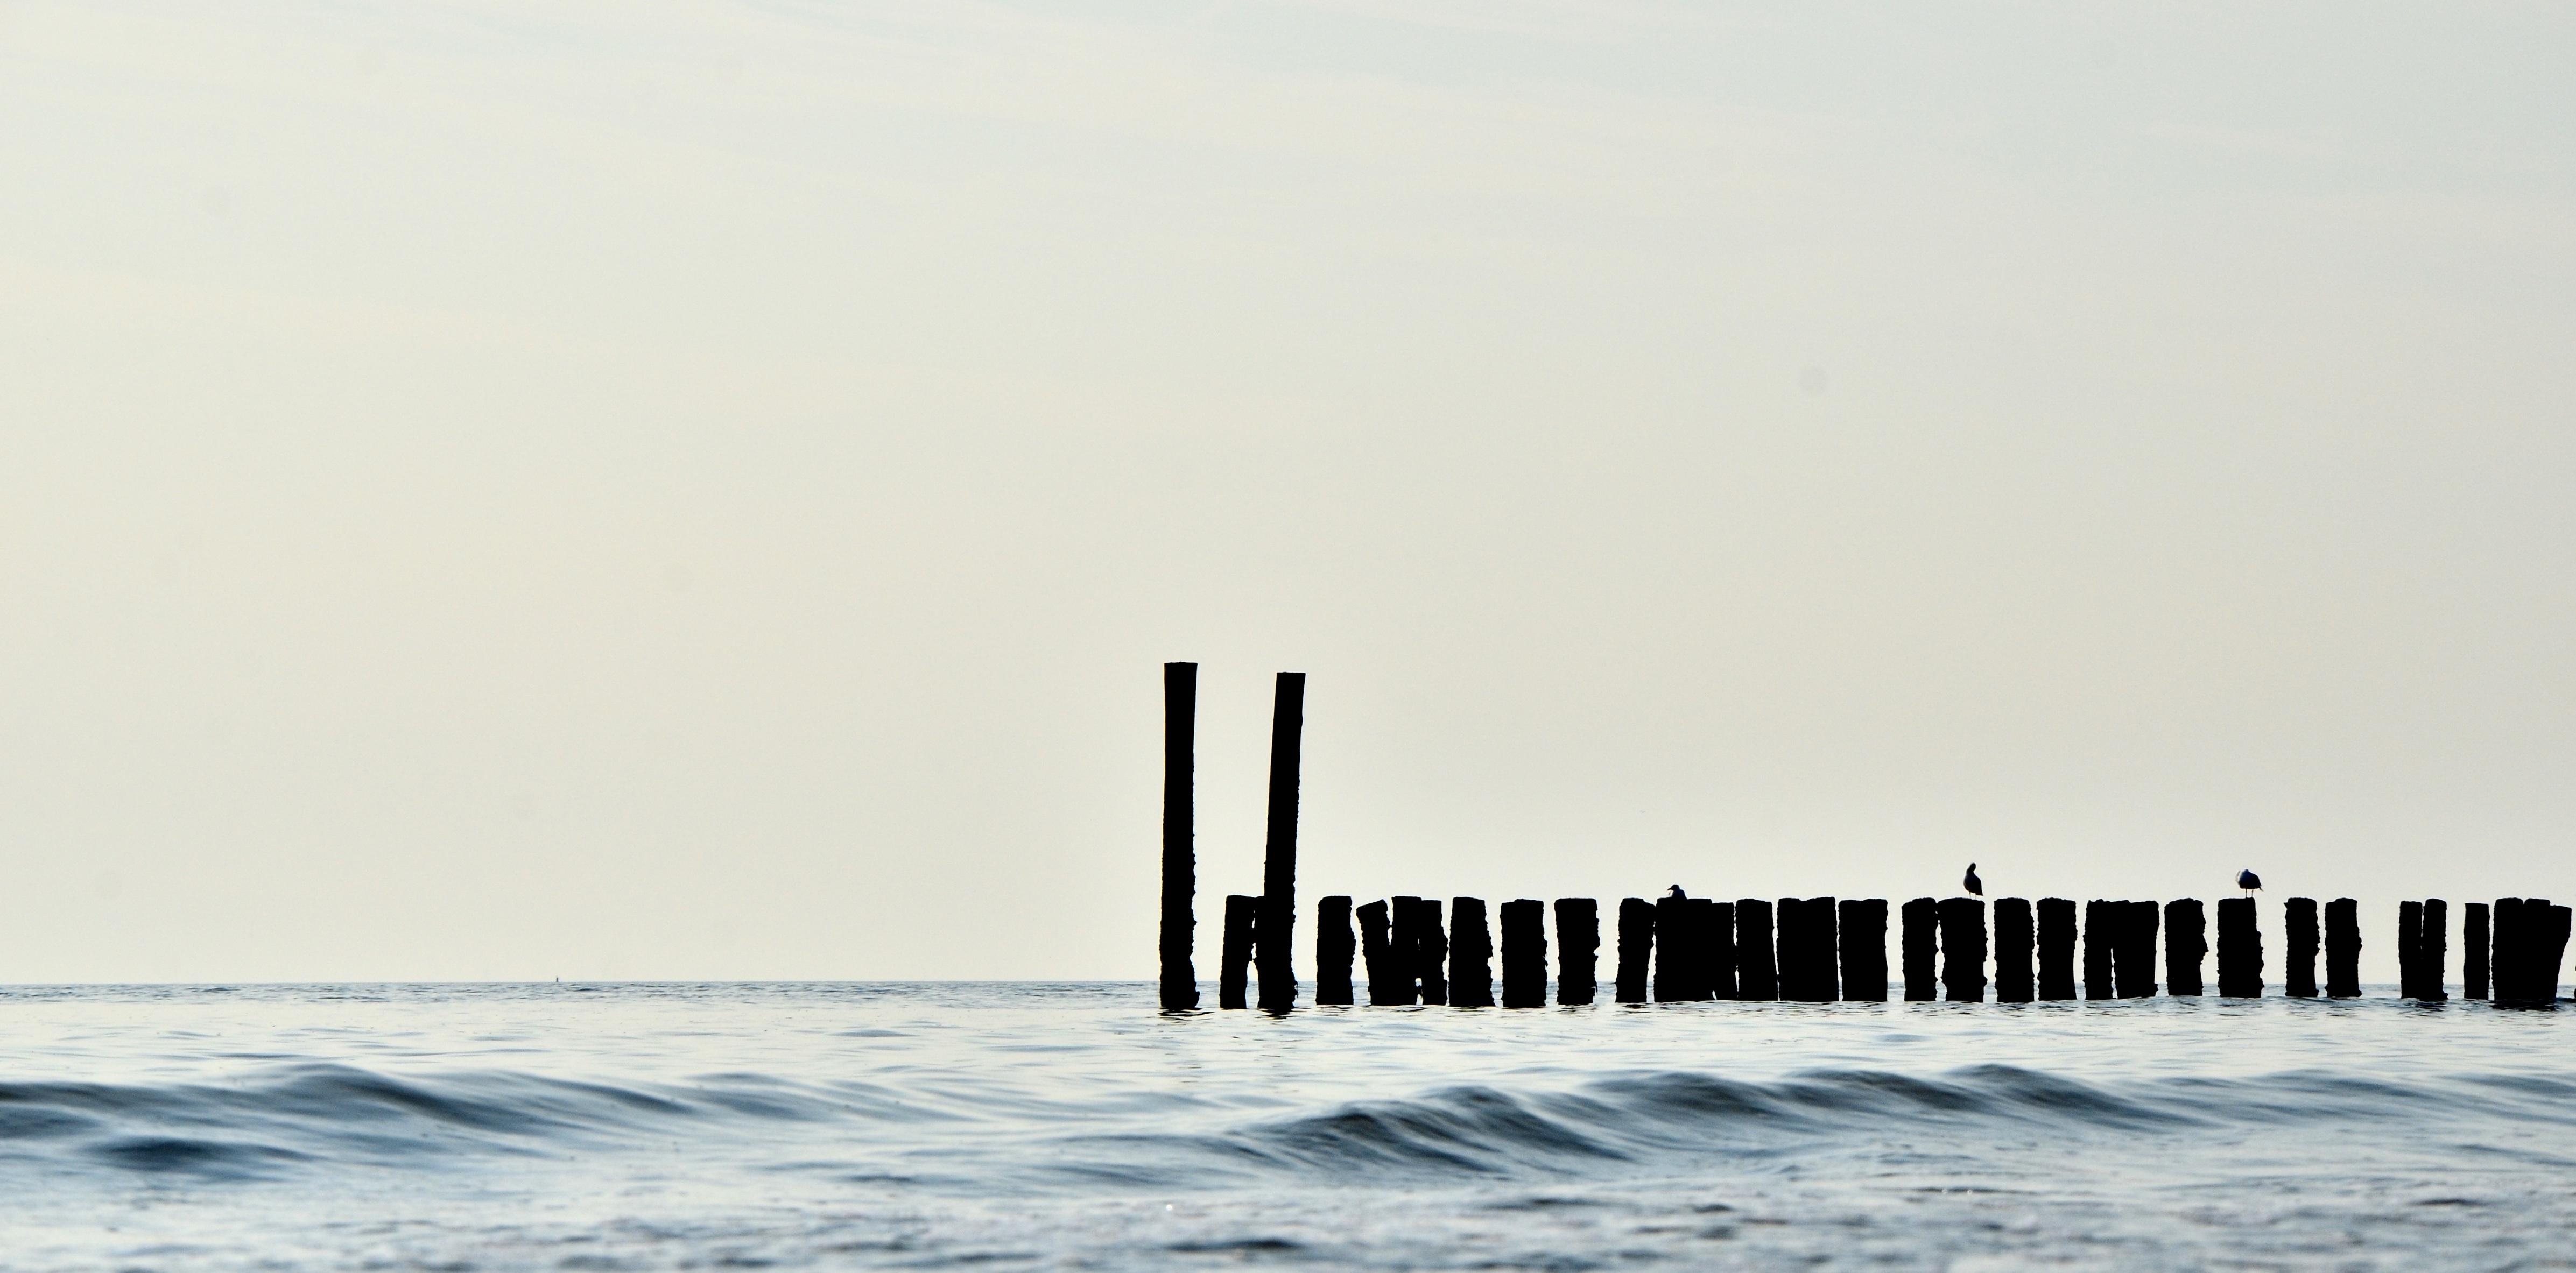
beach, sea, coast, water, ocean, horizon, shore, wave, wind, pier, tower, seascape, bay, waves, footbridge, breakwater, atmospheric phenomenon, wind wave